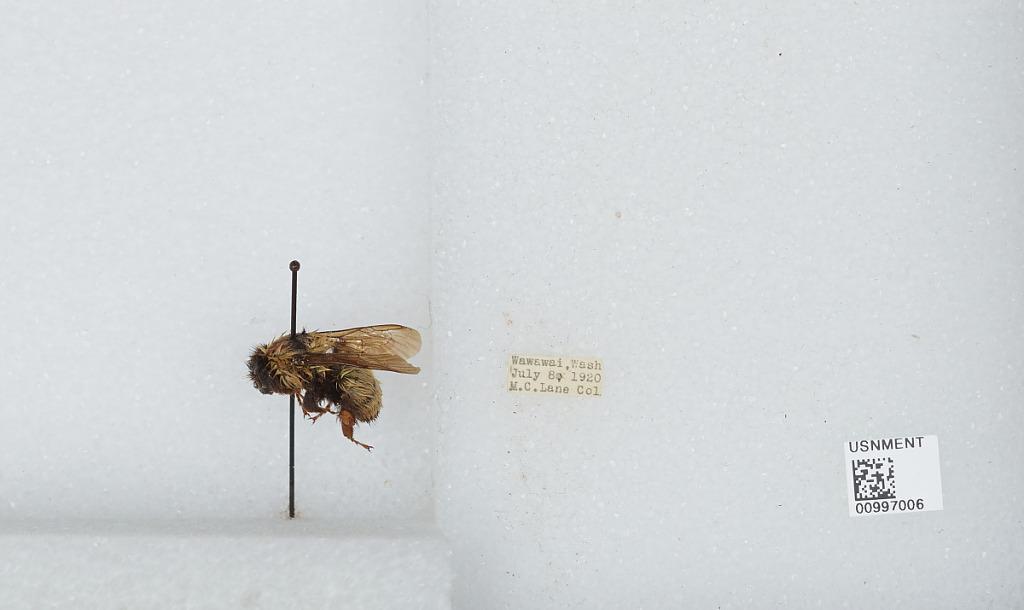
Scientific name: Bombus (Fervidobombus) fervidus fervidus (Fabricius)
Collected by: M. Lane
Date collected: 1920-7-8
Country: United States
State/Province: Washington
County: Whitman
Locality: Wawawai
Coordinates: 46.6358, -117.375